Transient Array Radio Telescope

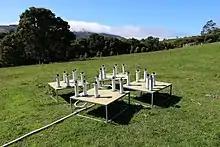
The Antenna Array from a TART telescope showing the four antenna tiles, each with six antennas. The antennas are the small black objects at the top of each tube.

The Transient Array Radio Telescope (TART) is a low-cost open-source array radio telescope consisting of 24 all-sky GNSS receivers operating at the L1-band (1.575 GHz). TART was designed as an all-sky survey instrument for detecting radio bursts, as well as providing a test-bed for the development of new synthesis imaging and calibration algorithms. All of the telescope hardware including radio receivers, correlators and operating software are open source. A TART-2 radio-telescope can be built for approximately 1000 Euros, and the telescope antenna array requires 4m x 4m area for deployment.